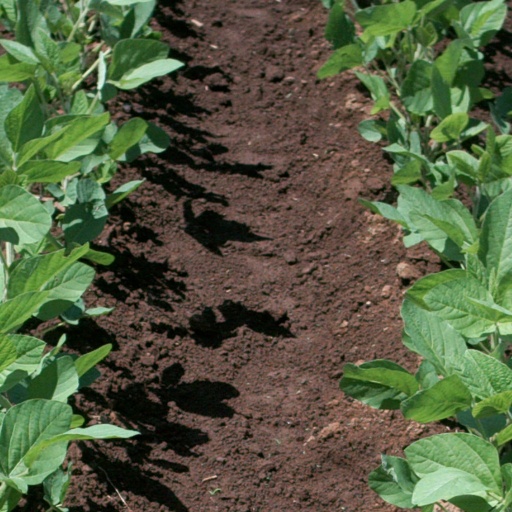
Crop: soybean